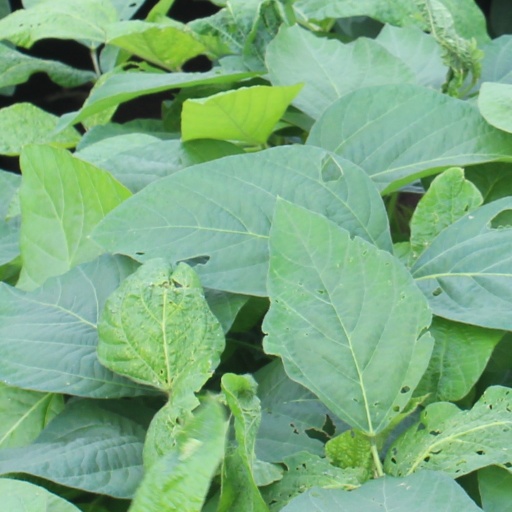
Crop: soybean